Art & History Museum

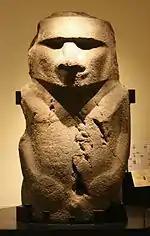
Statue of Pou Hakanononga, the tuna fishing god, Easter Island, late 13th century

The Merovingian civilisation is known to us mainly through the worship of the dead. In this context, eight tombs are reconstructed in the room presenting this period. Furniture from other graves is distributed in themed display cases where visitors can admire jewellery, belt buckles and other fibulae.